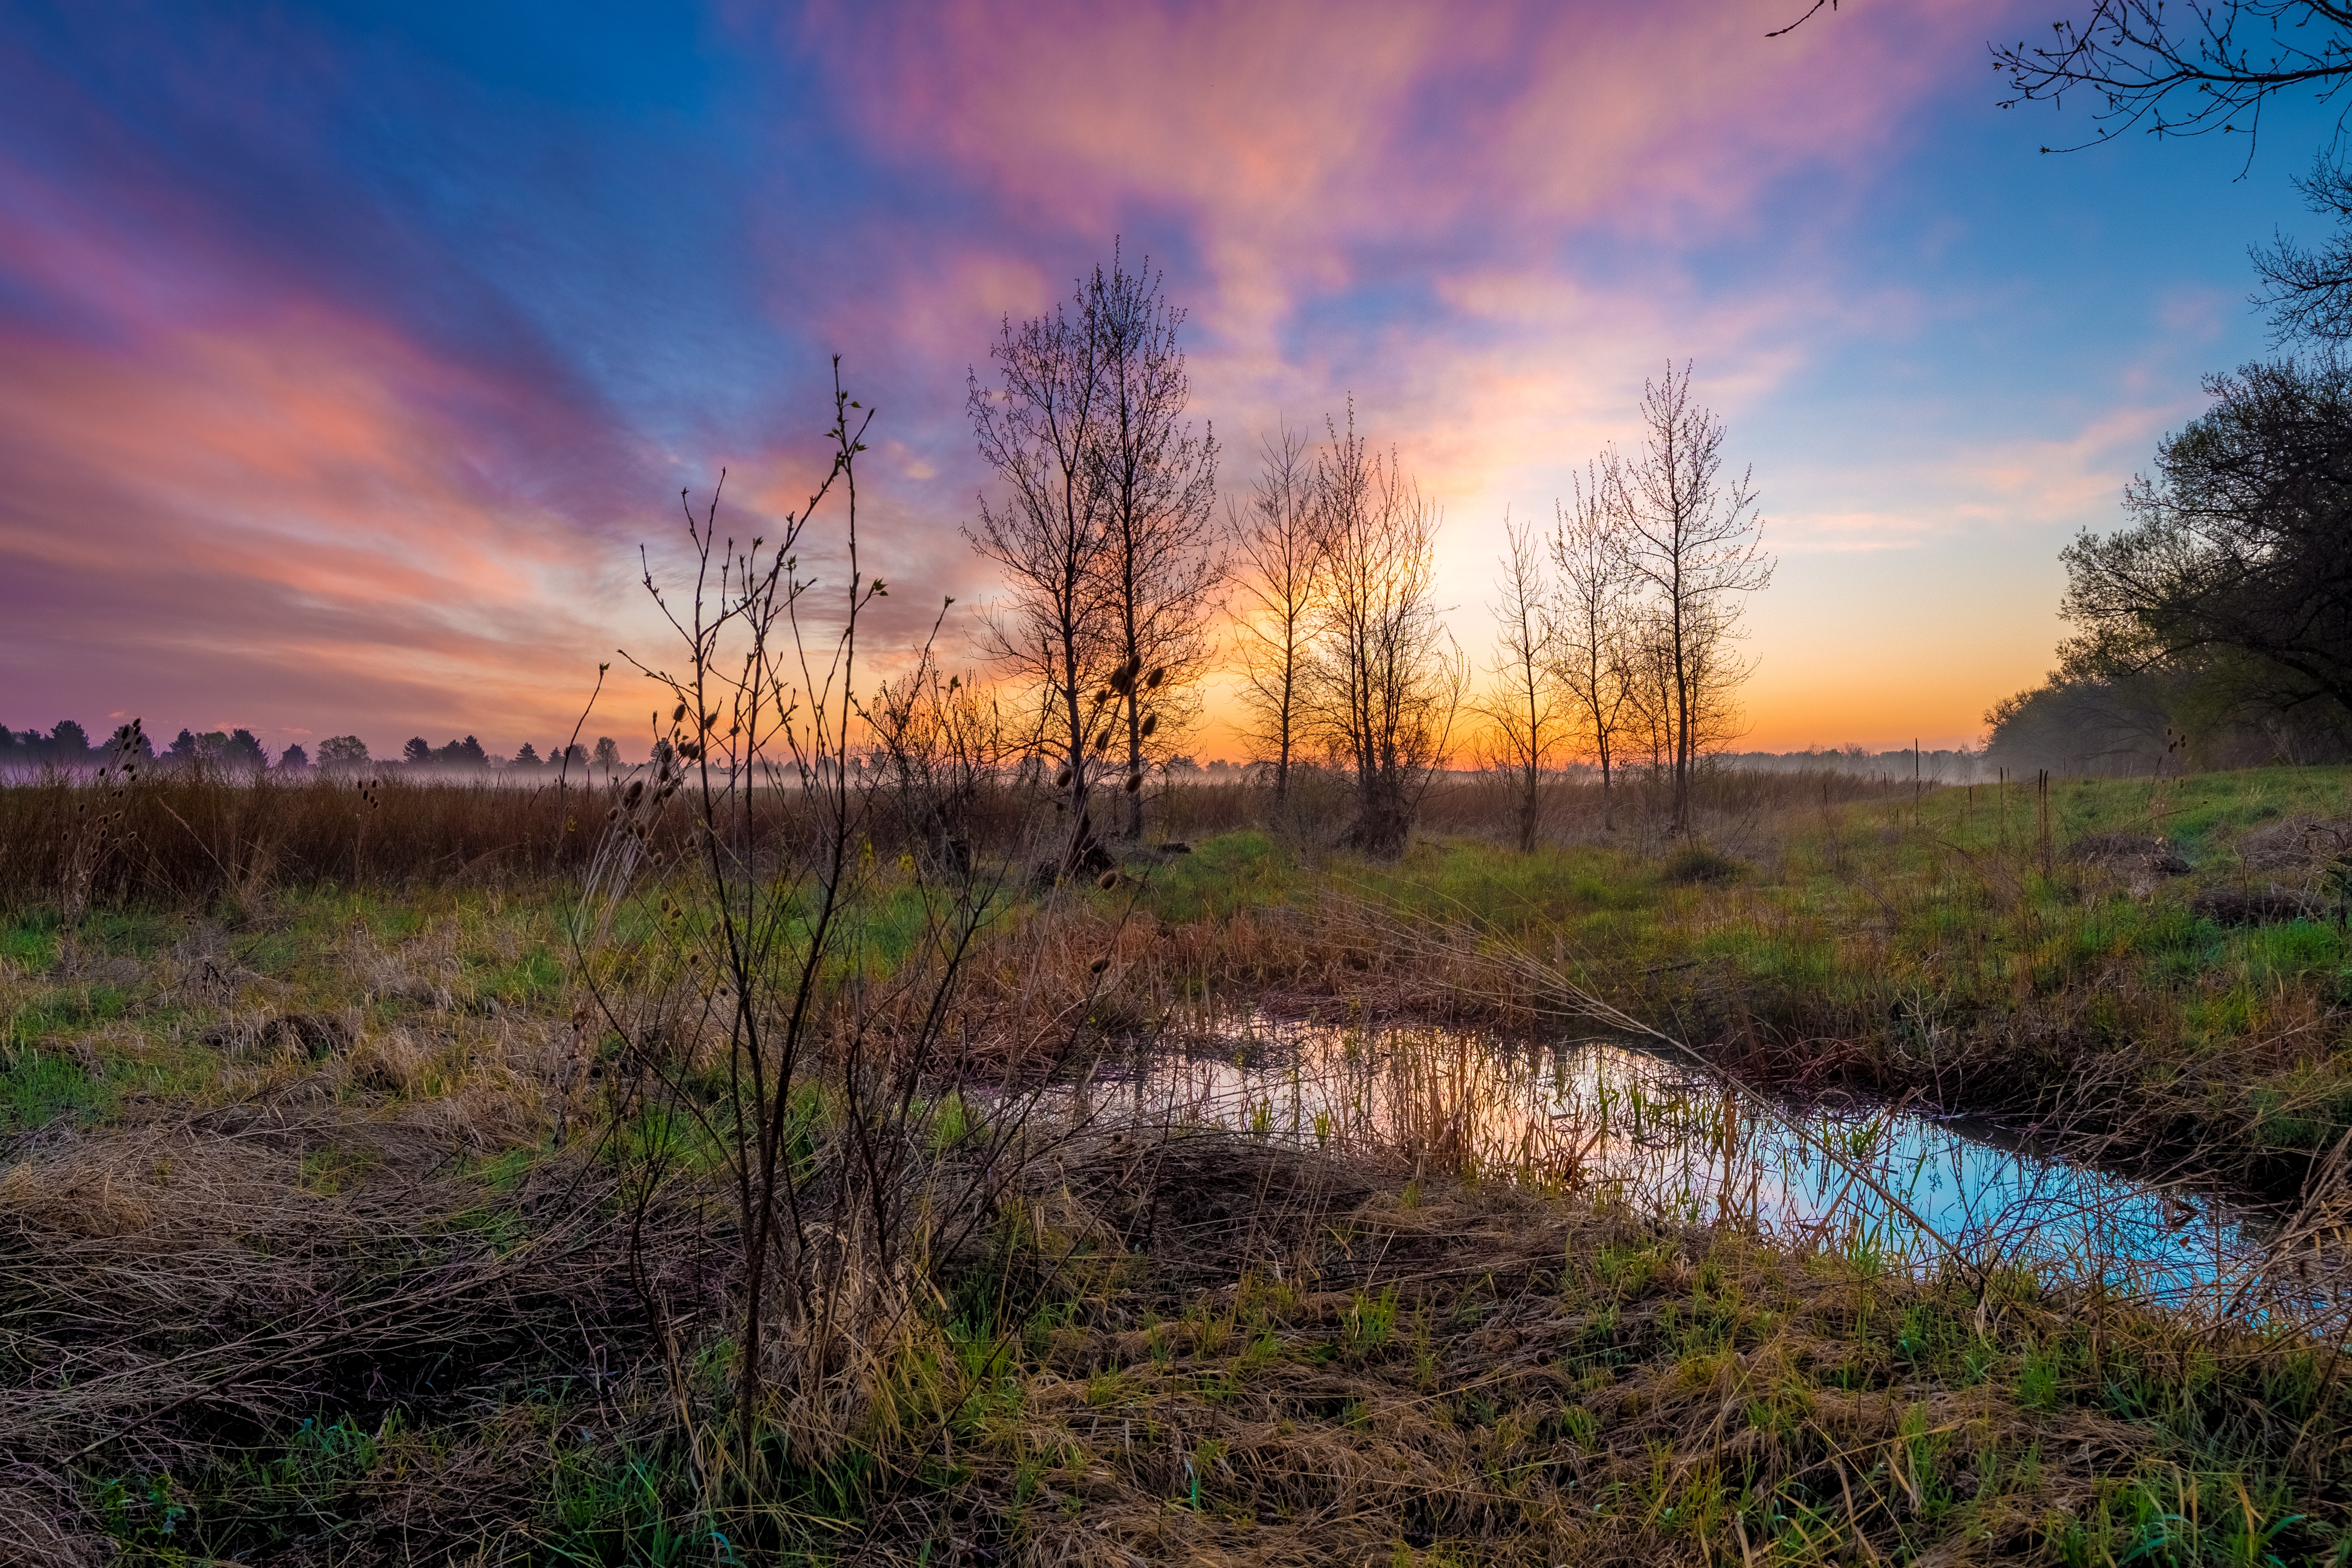
landscape, tree, nature, grass, marsh, wilderness, cloud, sunrise, sunset, field, meadow, prairie, morning, lake, dawn, river, dusk, evening, reflection, autumn, wetland, bog, habitat, ecosystem, rural area, natural environment, atmospheric phenomenon